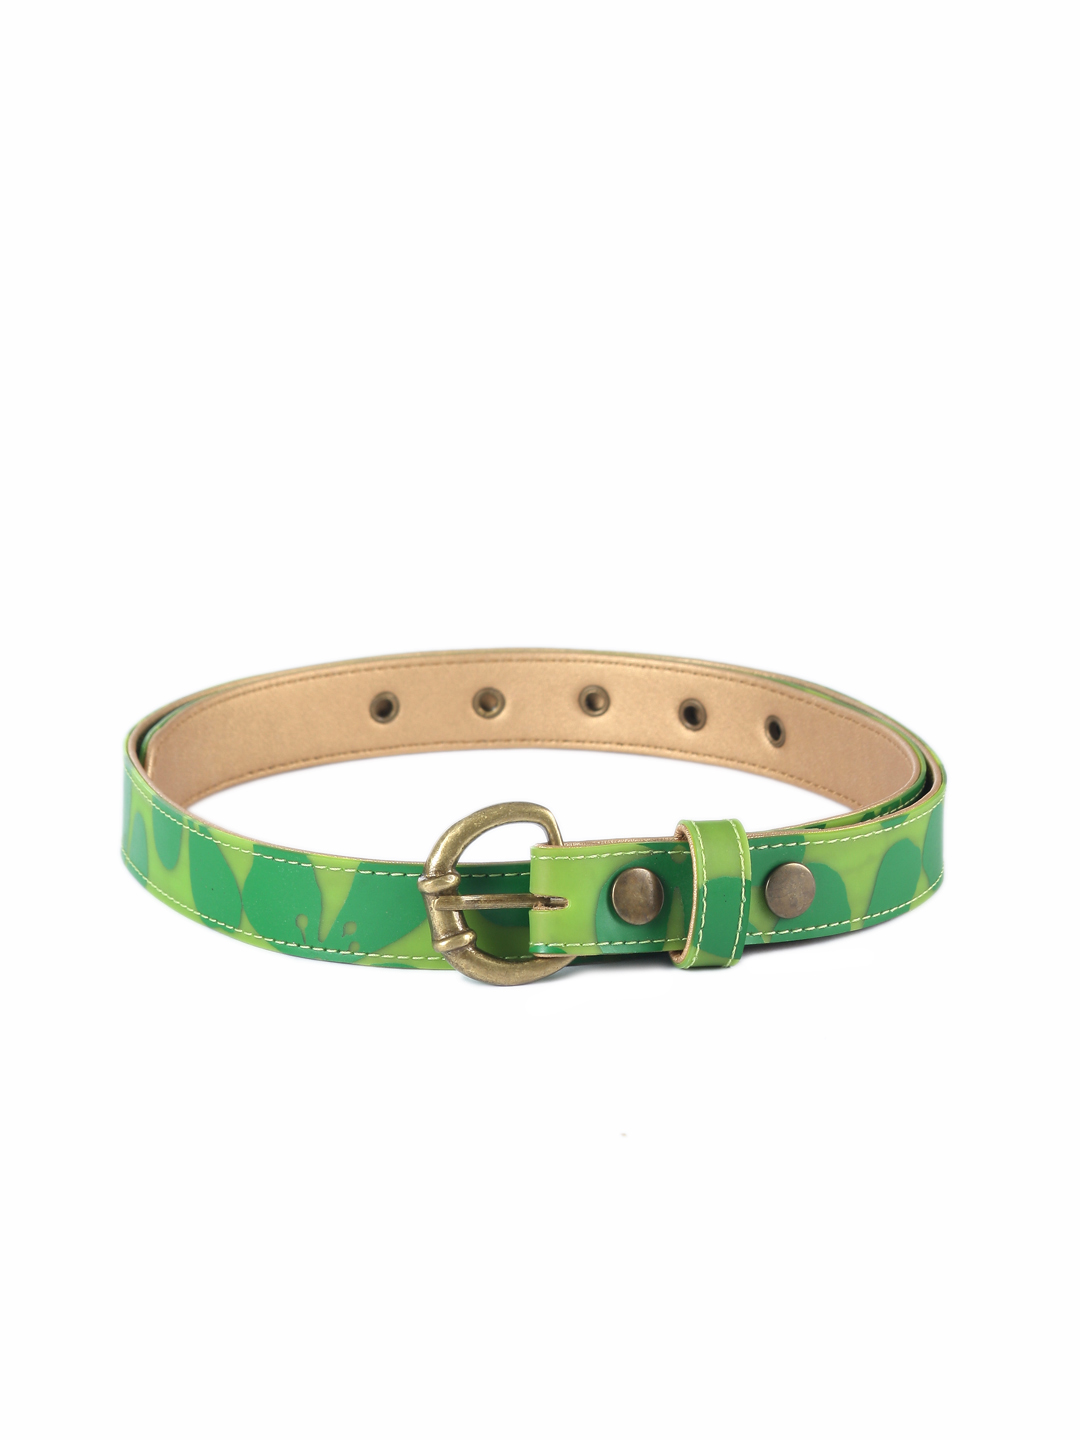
Baggit Women Flora Astro Green Belt
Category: Accessories / Belts / Belts
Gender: Women
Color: Green
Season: Winter 2015
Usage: Casual